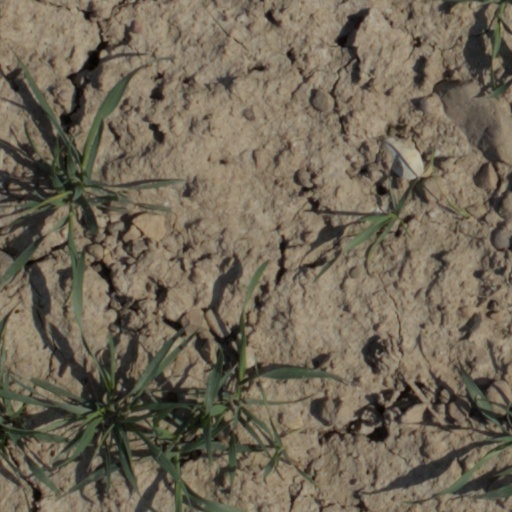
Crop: wheat